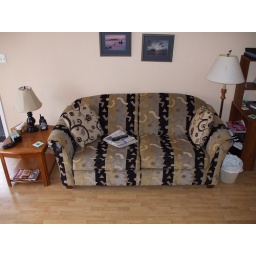
New couch in family room - goes with Mark's blck man chair